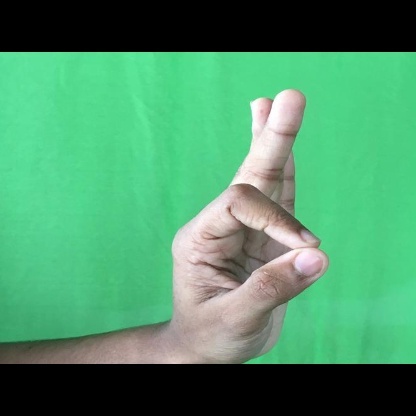
Mudra: Aralam